Jayati Bhatia

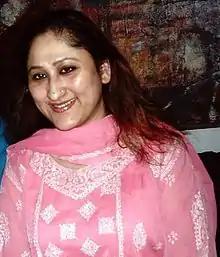
Bhatia in 2013

Jayati Bhatia (born 28 July 1970) is an Indian actress. She is best known for her role as Nirmala "Mataji" Bharadwaj in Sasural Simar Ka (2011–2018), one of the longest-running Indian television series ever, that aired on Colors TV. She also played Geetanjali Gopichand Oswal in Sasural Simar Ka 2 (2021–2023).